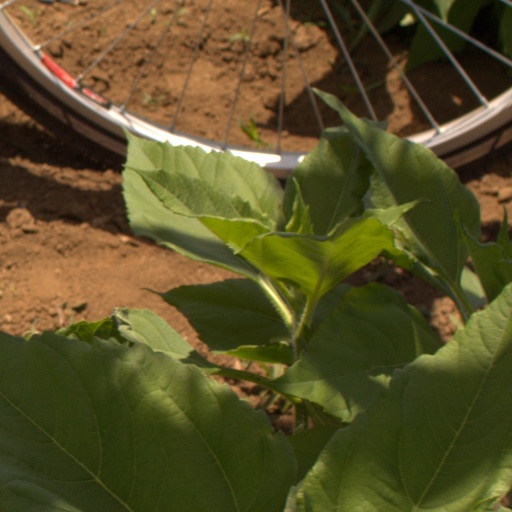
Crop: Jerusalem artichoke